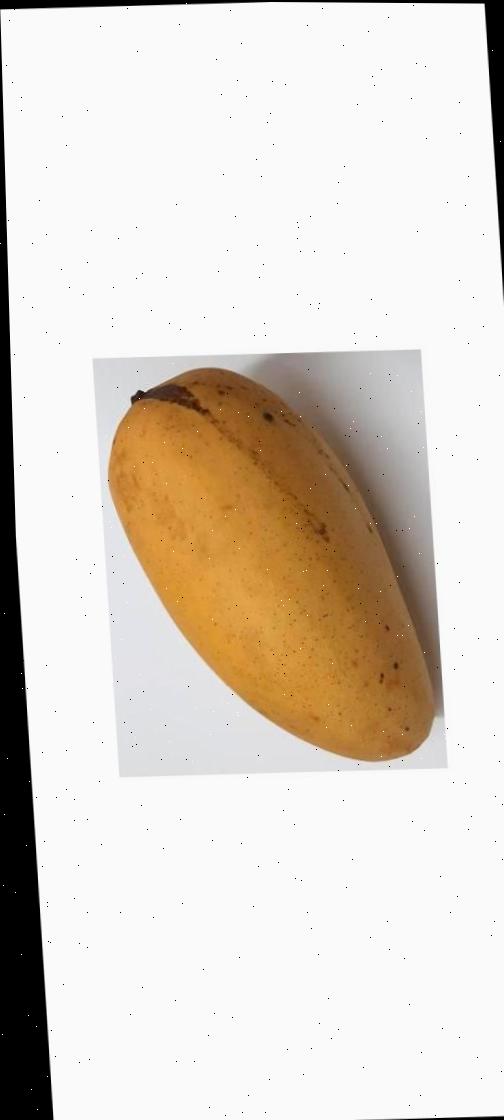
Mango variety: Katimon